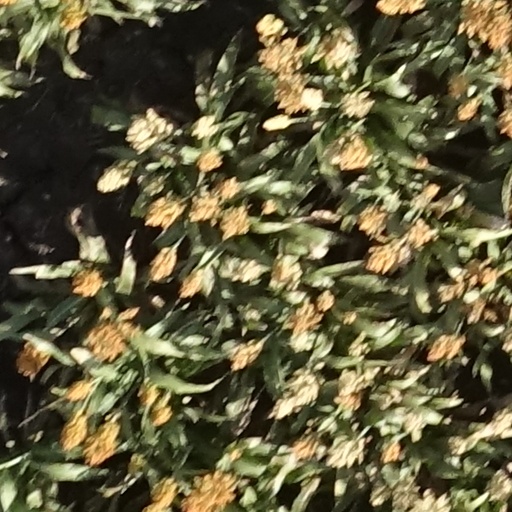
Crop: sorghum